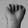
ASL letter: A